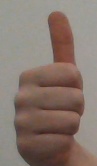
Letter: aleff